The Late Late Show season 47

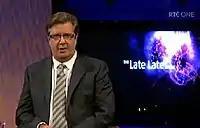
Gerry Ryan famously presented the 24 October 2008 show in the absence of regular host Pat Kenny

The Gerry Ryan edition of "The Late Late Show" featured, among other guests, the stand-up comedian Tommy Tiernan. Tiernan made what was the latest in a series of appearances on the show to have provoked debate and given cause for complaint. On the show Tiernan made reference to a man left severely disabled by a motorcycle accident and spoke a joke involving an act of sexual intercourse with a Traveller. A number of viewers, including the mother of a boy with Down syndrome and a road crash victim, took offence to Tiernan's joke about a disabled man in Saint Michael's Rehabilitation Hospital, Dún Laoghaire, from whom the comedian was attempting to purchase a motorbike. Tiernan's punchline was that the man could not accept his payment as he had no grip. There were complaints over the comedian's acting "spasticated" and in a "mocking fashion which can only be described as grossly insulting". The Traveller support organisation, Pavee Point took offence at Tiernan's remarks about having sex with a Traveller, accusing him of acting "in a disgusting, outrageous and racist way" and criticising him for suggesting that Travellers were in some way "unclean, possibly stupid and sexually promiscuous". RTÉ defended its guest by stating that Tiernan's Irish humour was a celebration of the diversity of modern Ireland, the practice of "insulting people in a humorous way". The Broadcasting Complaints Commission (BCC) upheld eight "derogatory" and "totally inappropriate" complaints against the show and criticised Ryan for "actively engaging" and "egging on" the comedian.